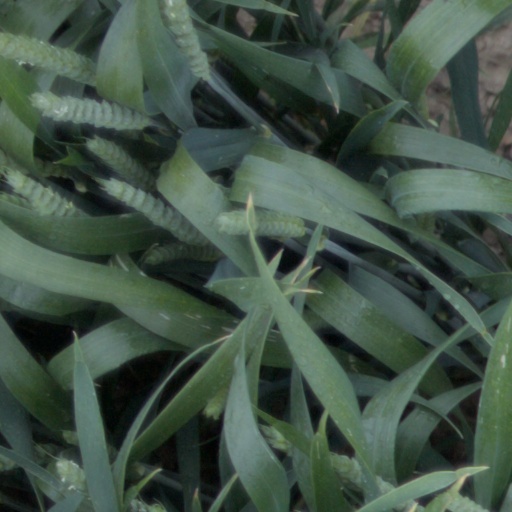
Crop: wheat